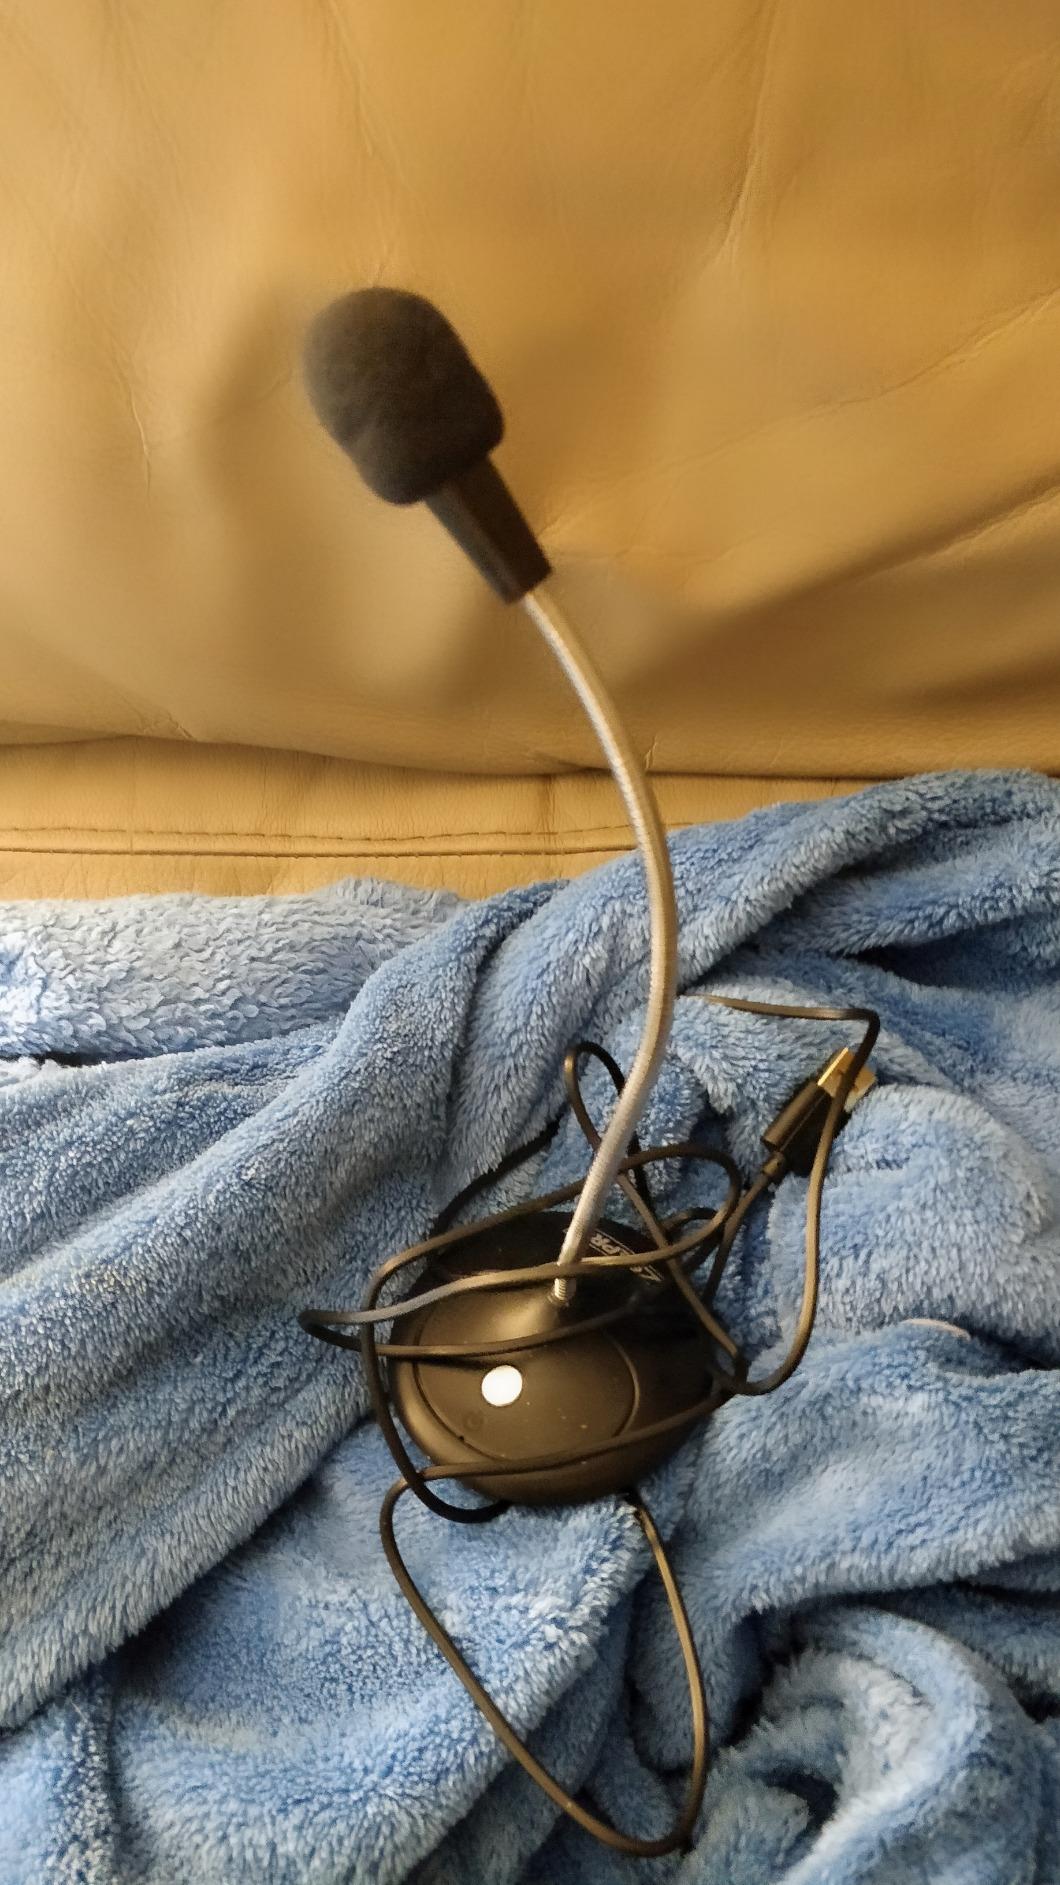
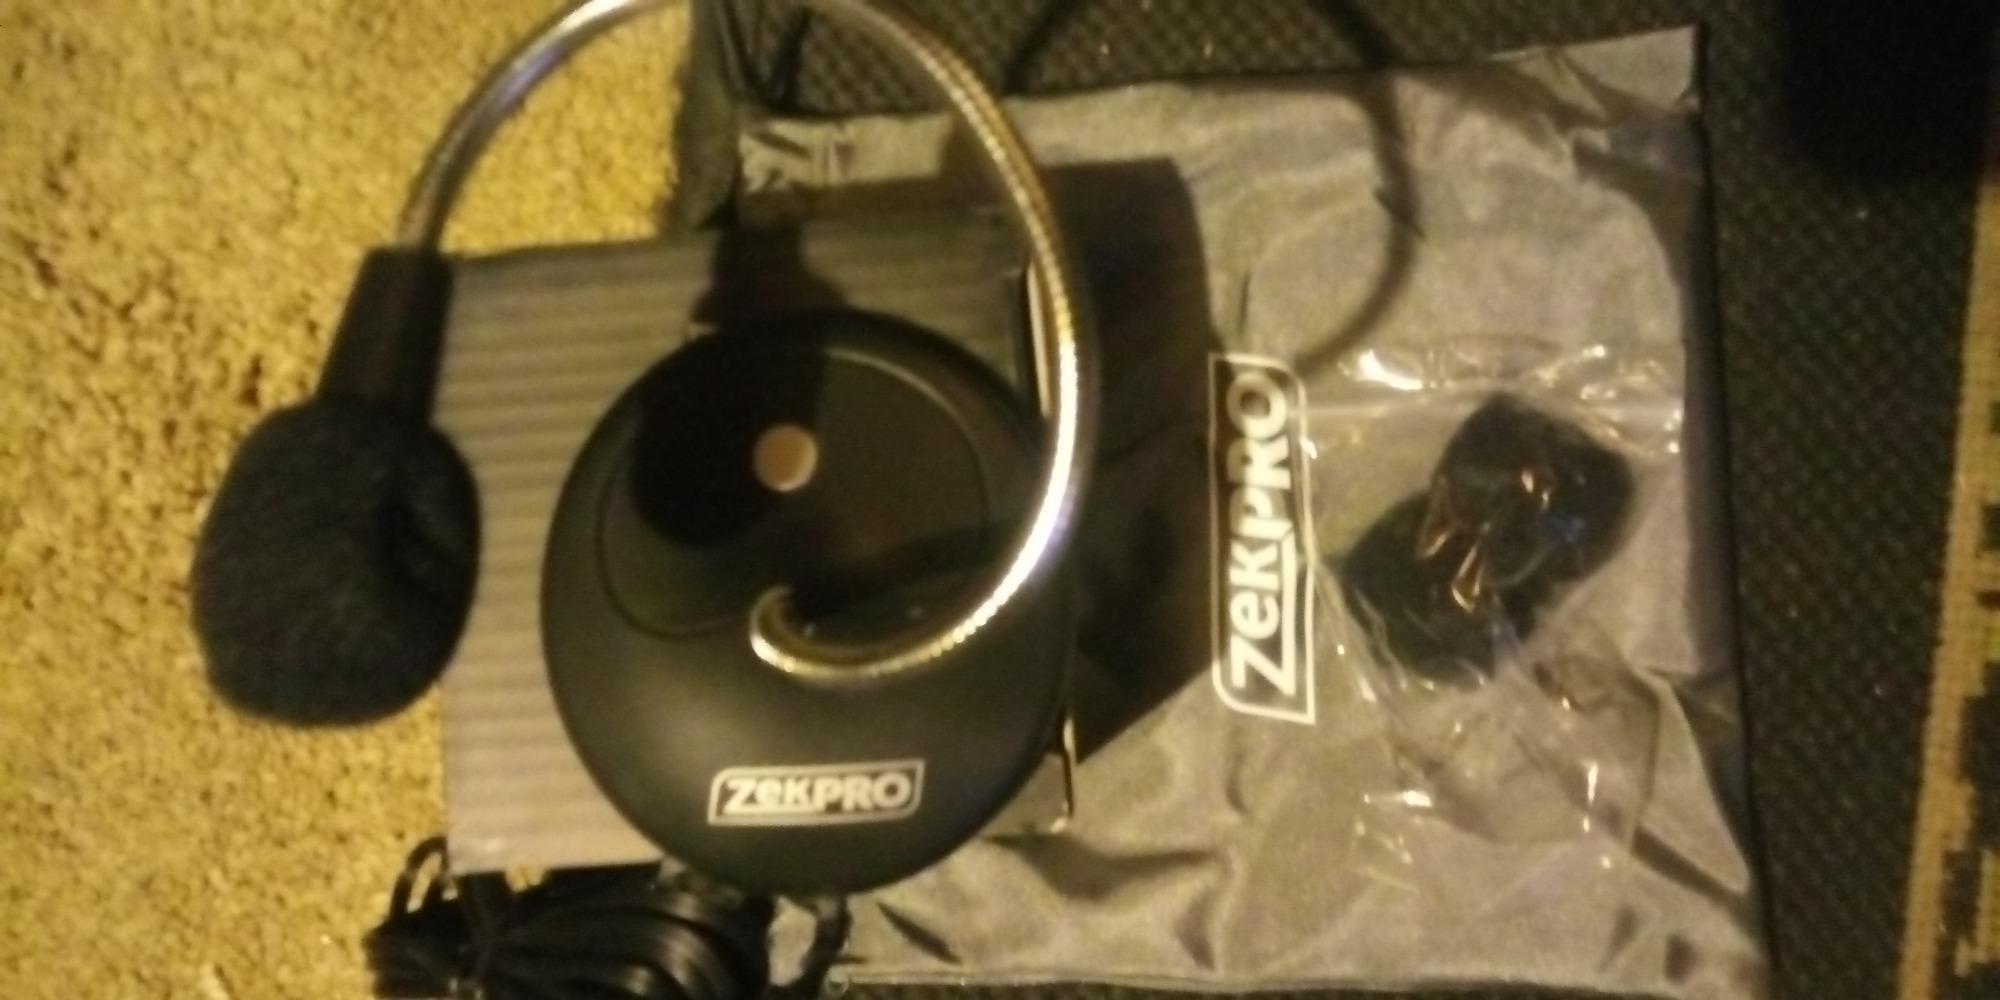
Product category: microphone
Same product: yes